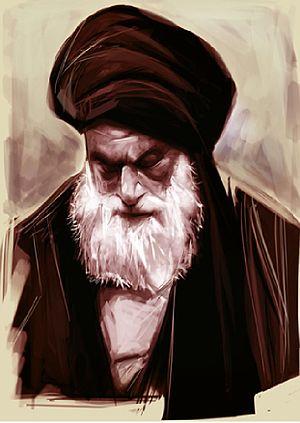
Seyyed Mohammad hassan Hosseini Shirazi, il a été identifié avec le nom iranien chiite Mirza Shirazi. Il était surtout connu pour sa décision en 1891 contre le tabagisme dans ce qui était connu comme l'incarnation de l'ère Qajar.